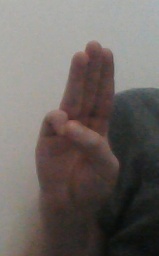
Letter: thaa